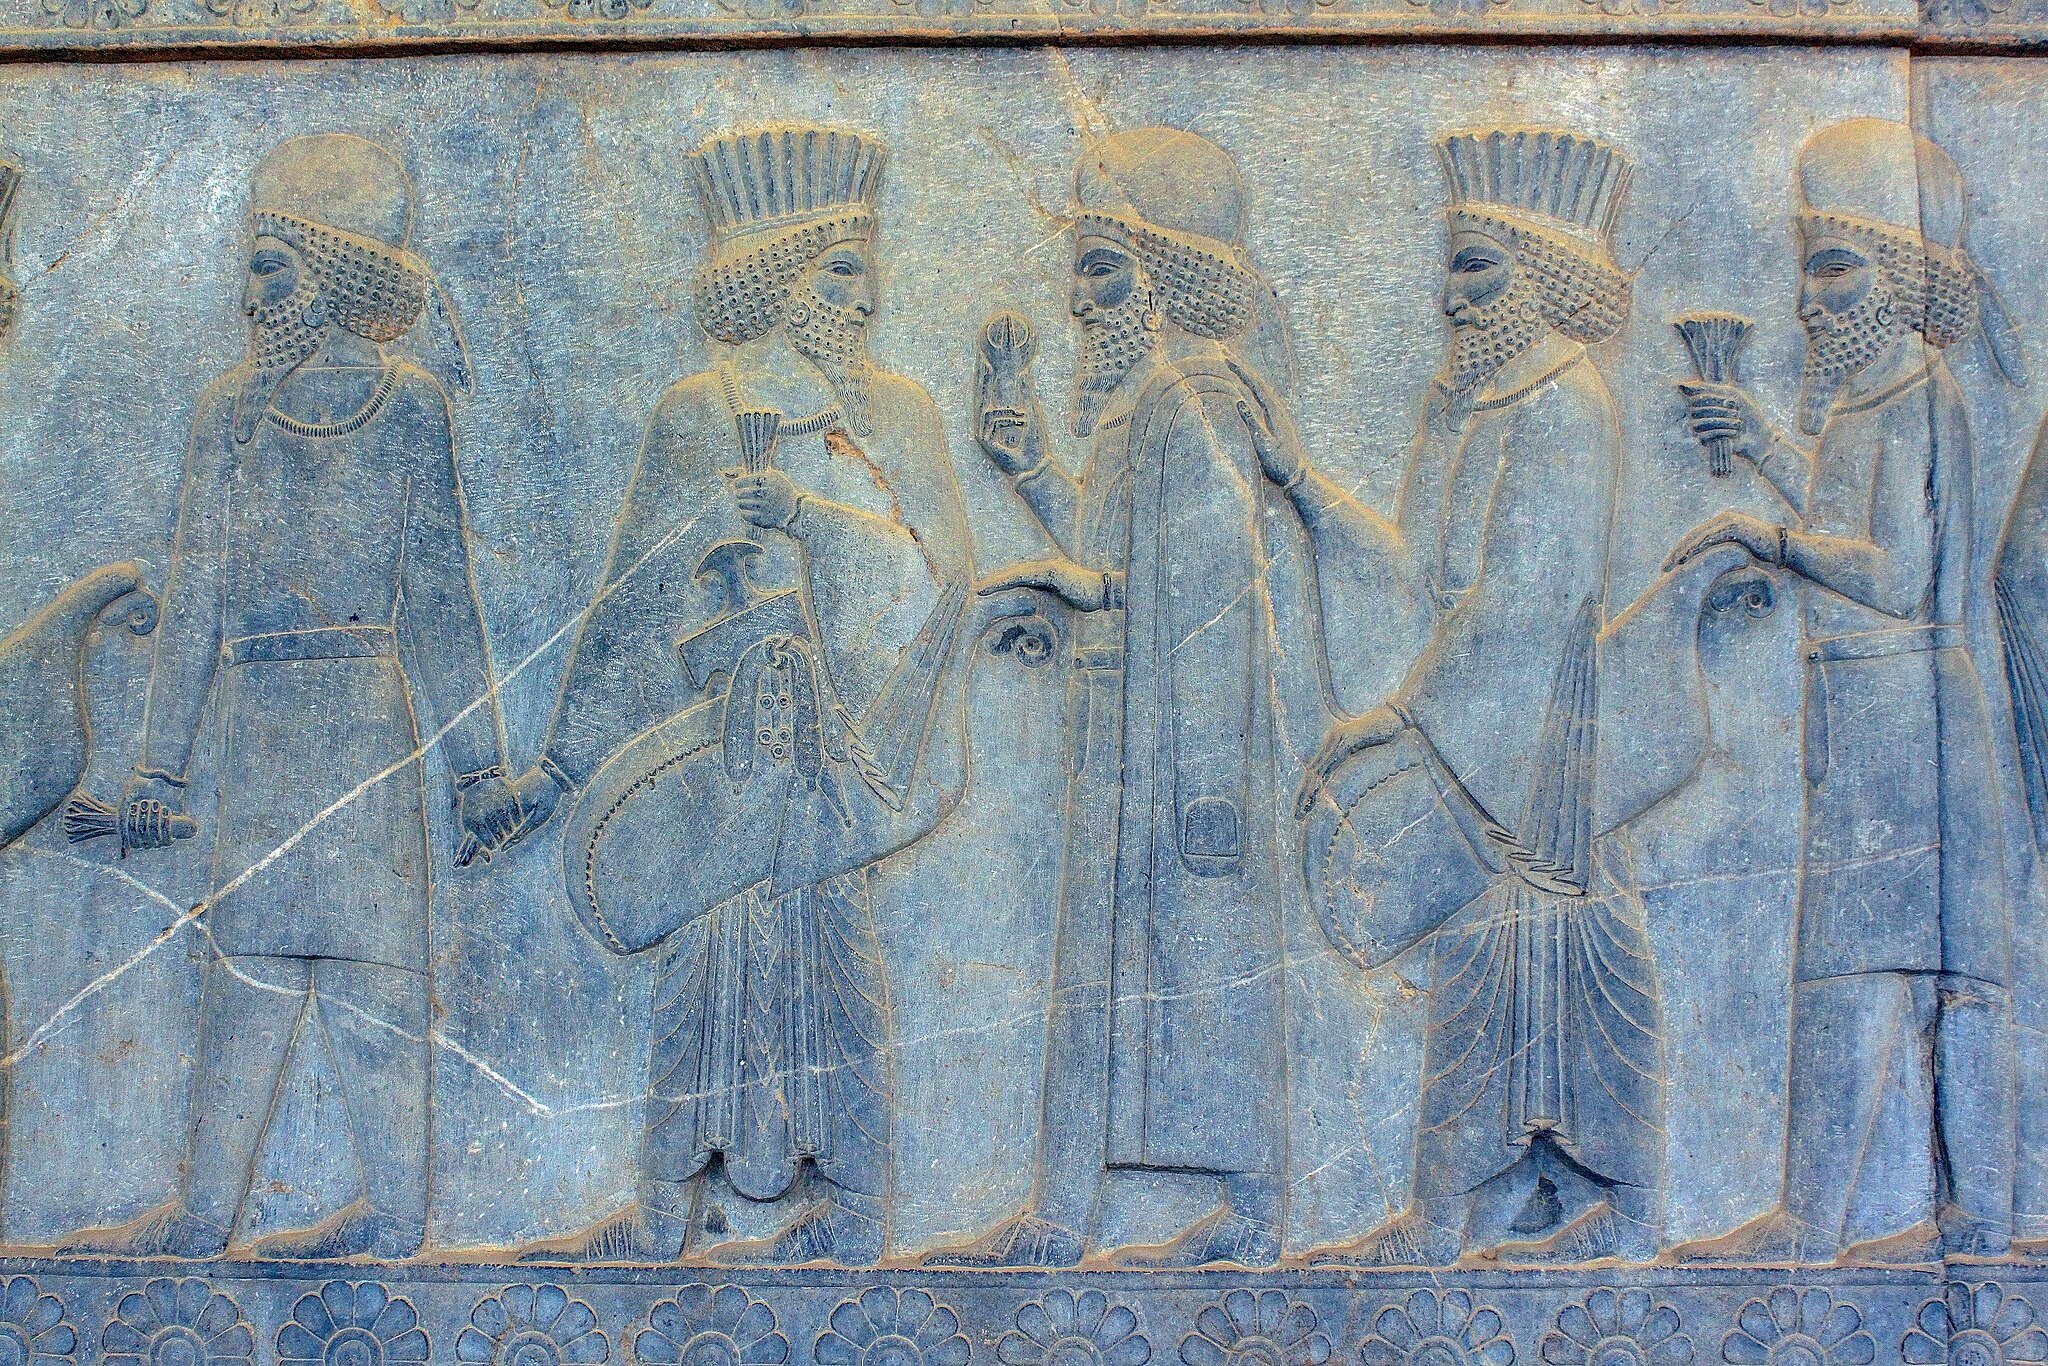
Title: Reliefs in Persepolis نگاره های تخت جمشید 20
Description: Persepolis was the ceremonial capital of the Achaemenid Empire (ca. 550–330 BC). It is situated 60 km northeast of the city of Shiraz in Fars Province, Iran
Date: 2009-07-14 04:01:57
Categories: Taken with Canon EOS 500D, Self-published work, Files with coordinates missing SDC location of creation, Photographs by Mostafa Meraji, Relief of dignitaries at court ceremony, Apadana of Persepolis